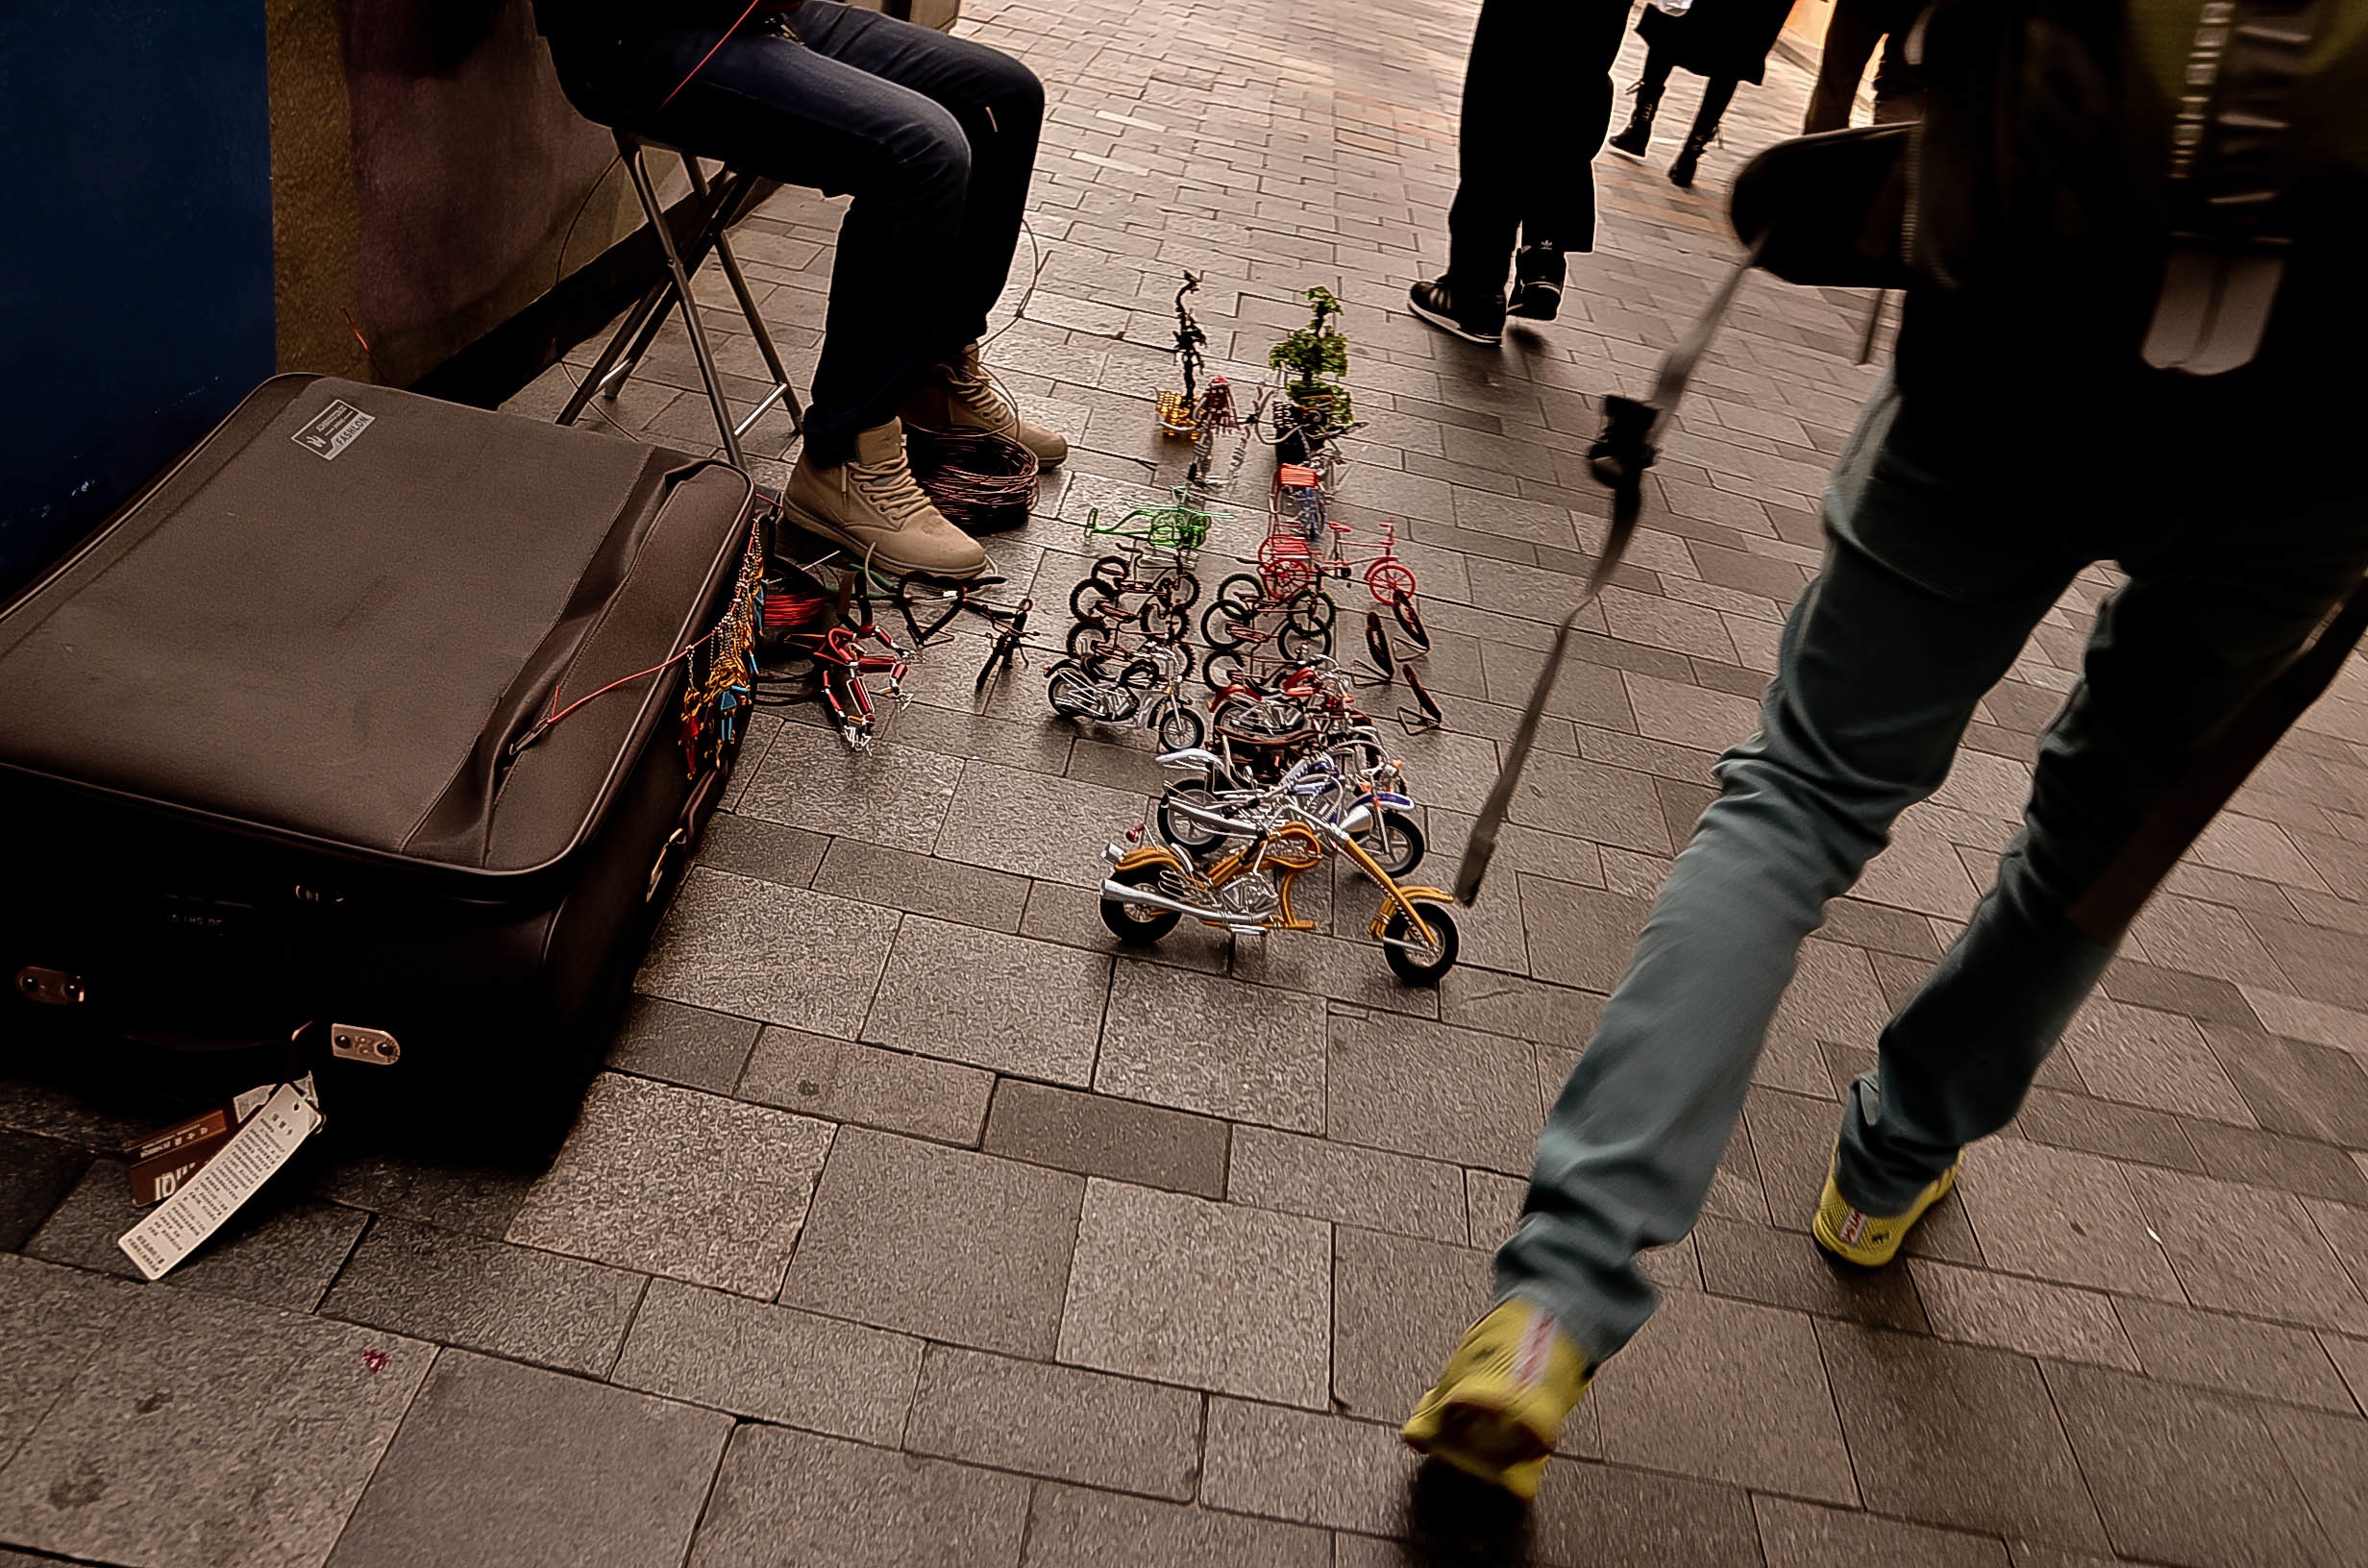
road, street, color, fashion, black, footwear